Ernest J. Wilson III

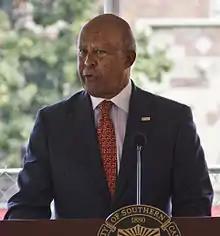
Wilson in 2012

Ernest James Wilson III (born c. 1948) is an American scholar. Wilson was the Walter Annenberg Chair in Communication, and Dean of the Annenberg School for Communication (USC Annenberg) at the University of Southern California (USC), Los Angeles, California from 2007 to 2017. He stepped down as dean in June 2017 and was succeeded by Willow Bay. Dr. Wilson is the founder of USC Annenberg's Center for Third Space Thinking, which is devoted to research, teaching and executive education on soft skills in the digital age. Through the center, Dr. Wilson's most recent research focuses on critical workforce competencies and talent and skills development in the 21st century. As a fellow at the Center for Advanced Study in the Behavioral Sciences at Stanford University, he currently is writing a book on utilizing competencies via the framework of Third Space Thinking.